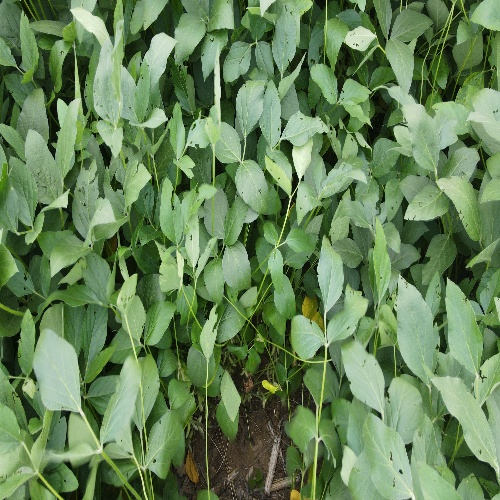
Label: Caterpillar